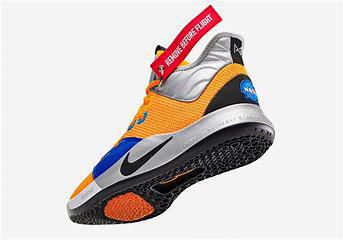
Brand: Nike
Model: Pg 5